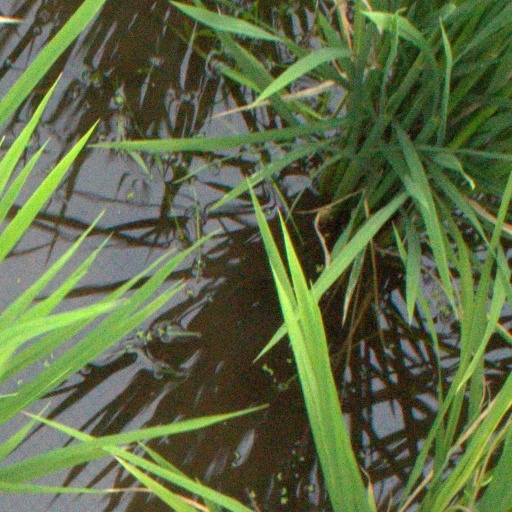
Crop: rice